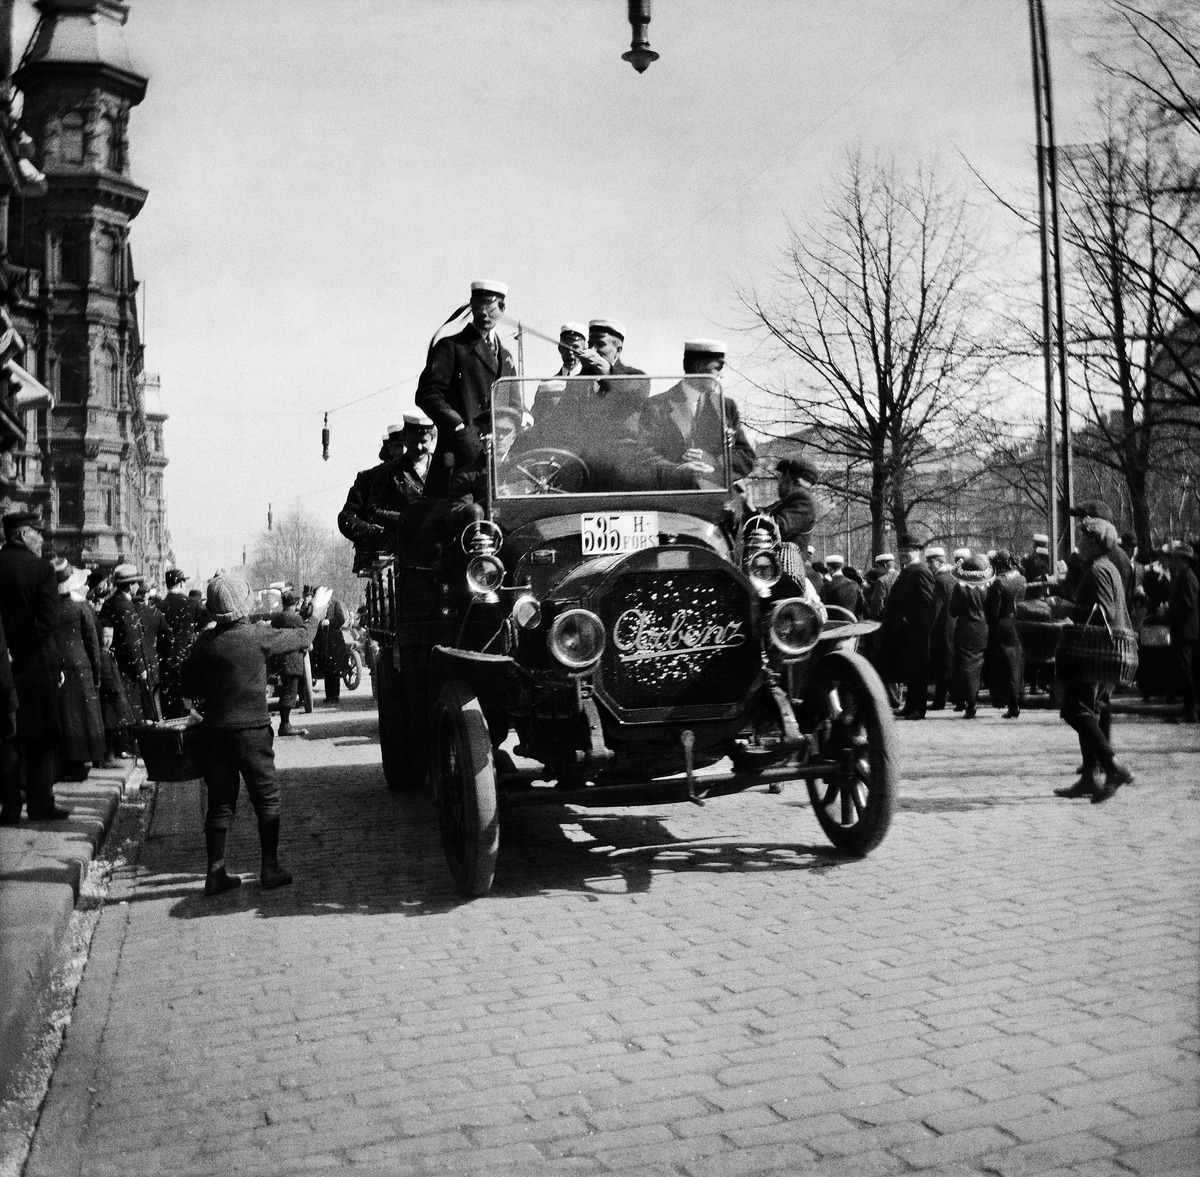
Ylioppilaita vappuajelulla Pohjois-Esplanaadikadulla (Pohjoisesplanadilla)
sisällön kuvaus: Ylioppilaita vappuajelulla Pohjois-Esplanaadikadulla (Pohjoisesplanadilla). Kuva on julkaistu rajattuna Veckans Krönikassa 9.5.1914. mustavalkoinen
Kuvaaja: Timiriasew, Ivan, valokuvaaja
Ajankohta: kuvausaika 01.05.1914
Paikka: Suomi, Uusimaa, Helsinki, Kaartinkaupunki Helsinki, Pohjoisesplanadi
Aiheet: vuotuisjuhlat, vappu, opiskelijat, ylioppilaat, autot, lapset, kadut, kevät, jalankulkijat, yleisö, kiveys